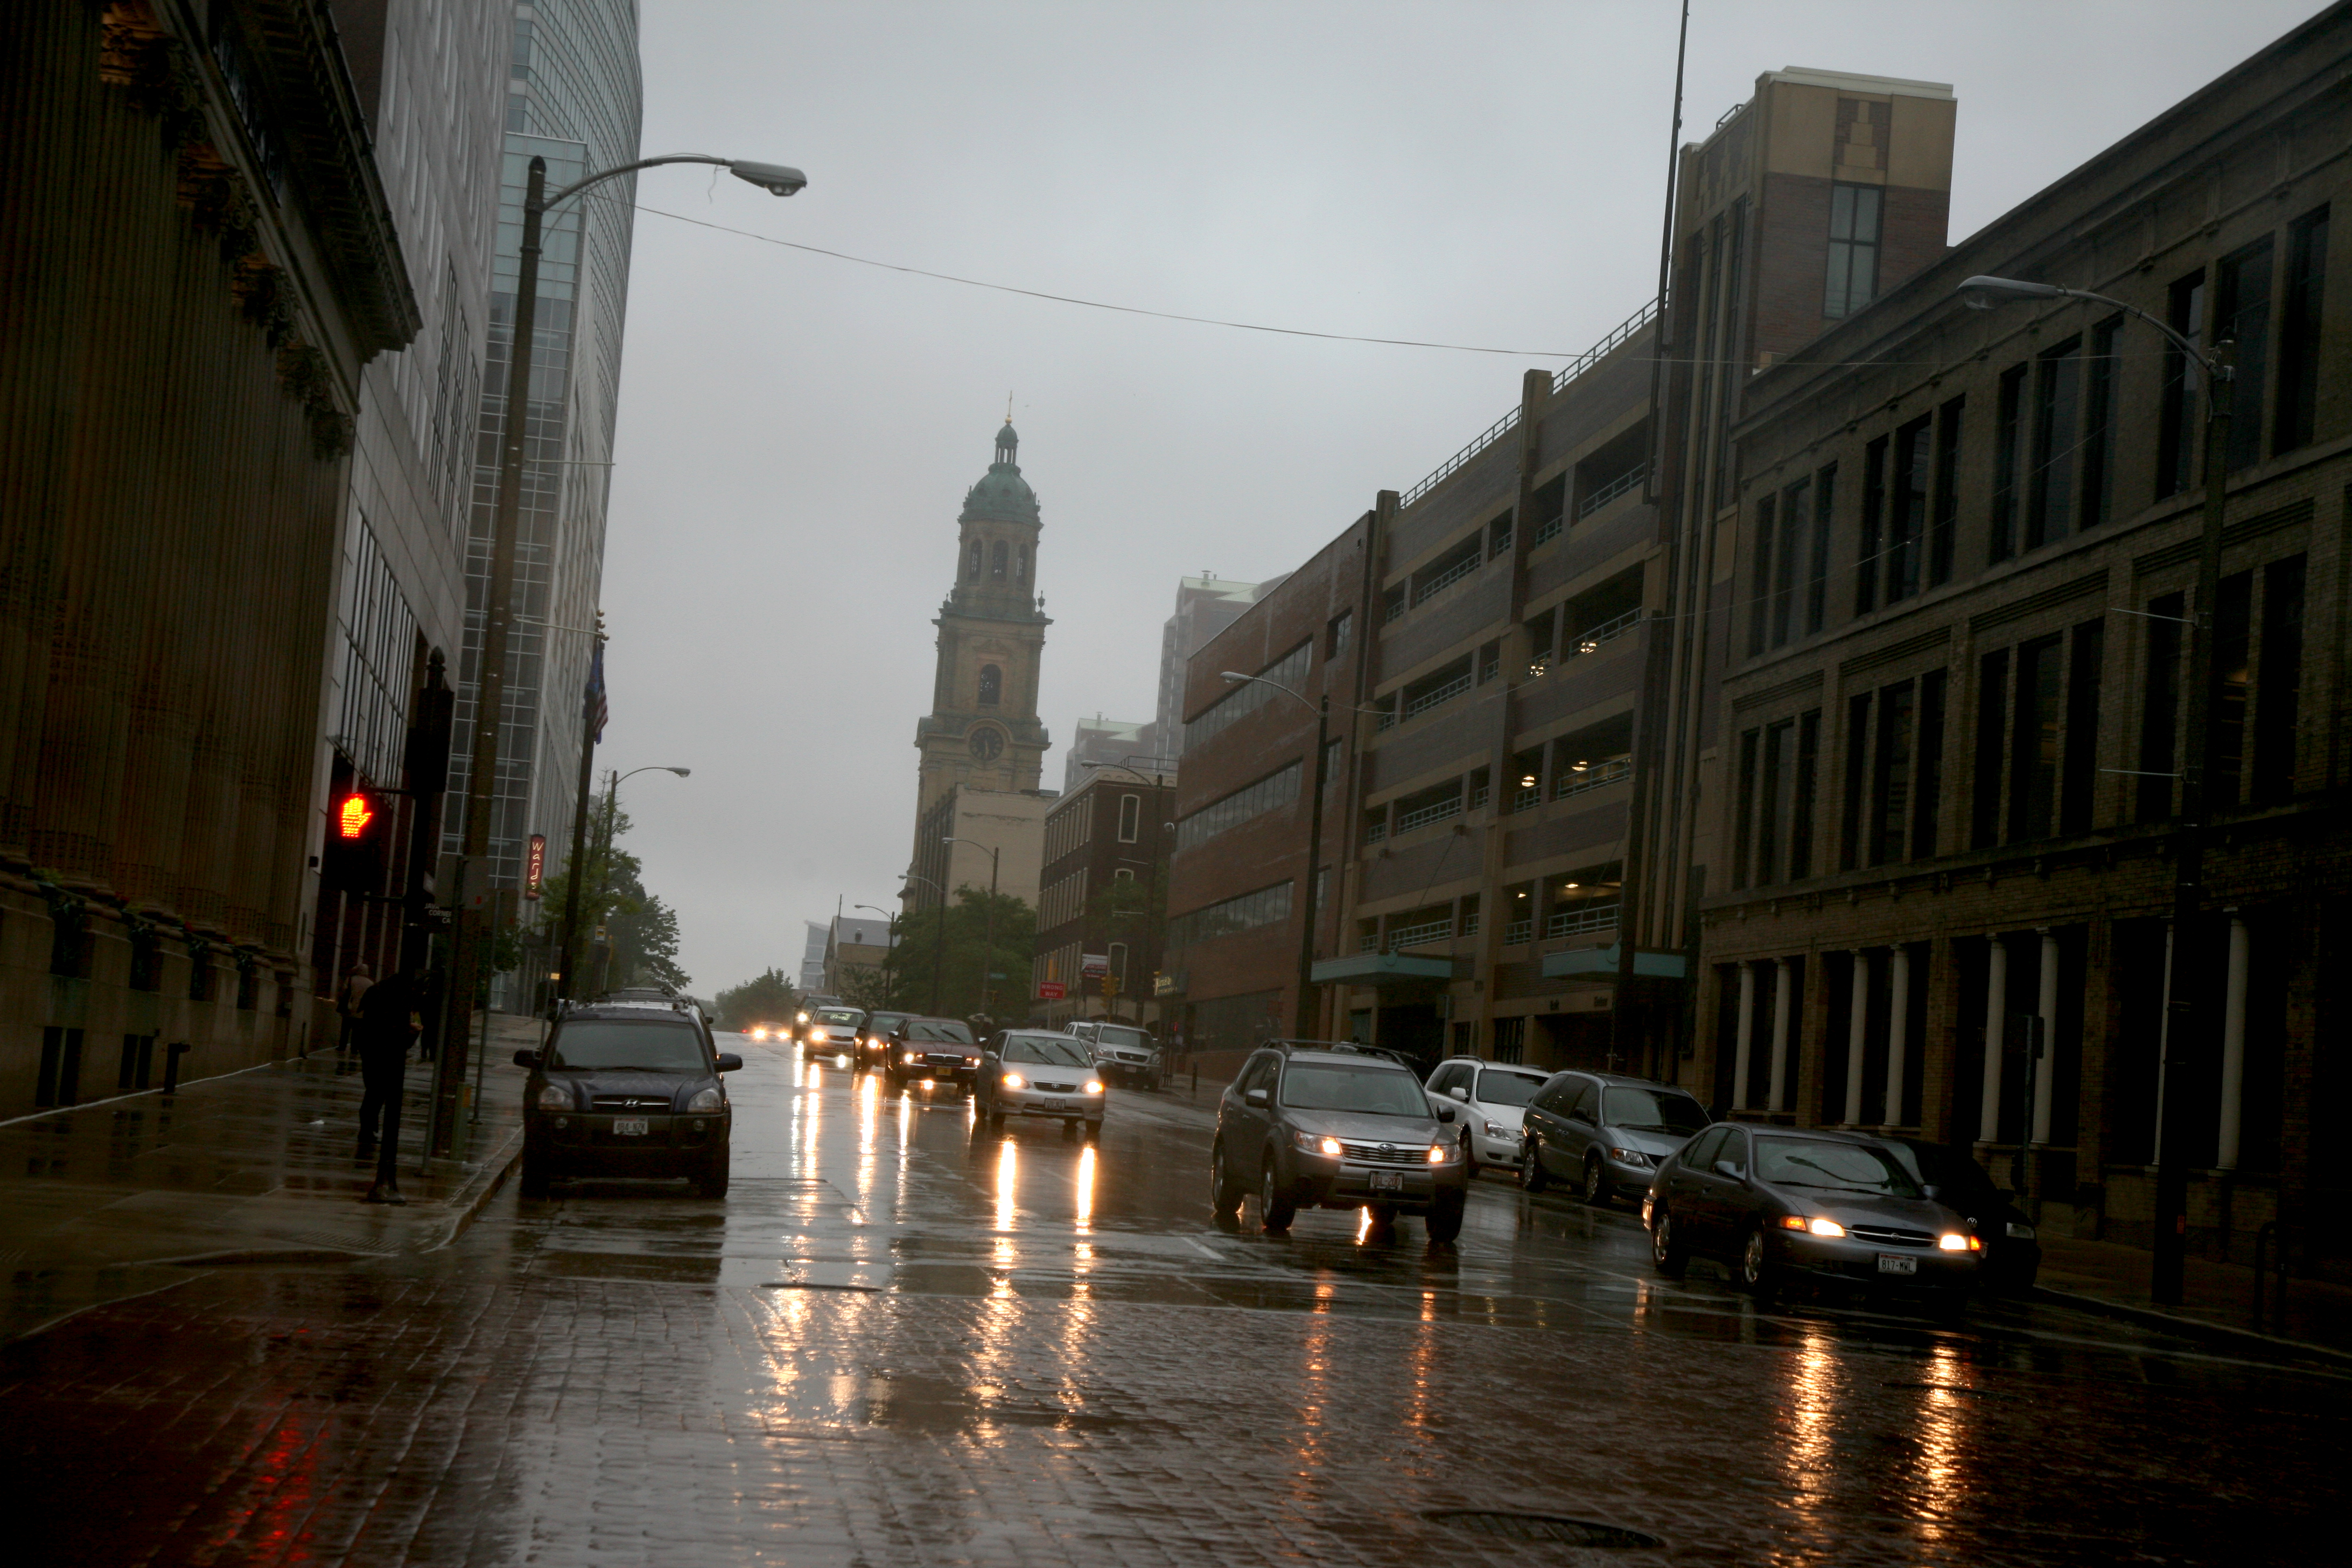
road, street, night, morning, rain, town, city, canal, cityscape, downtown, evening, reflection, weather, waterway, pluie, wisconsin, milwaukee, neighbourhood, urban area, atmospheric phenomenon, human settlement